Piazza Tasso, Sorrento

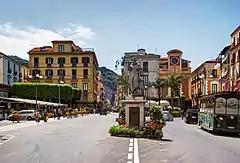
Piazza Tasso

Piazza Tasso is a central place and square in Sorrento in the south of Italy. The square is named after the poet Torquato Tasso (1544–1595).